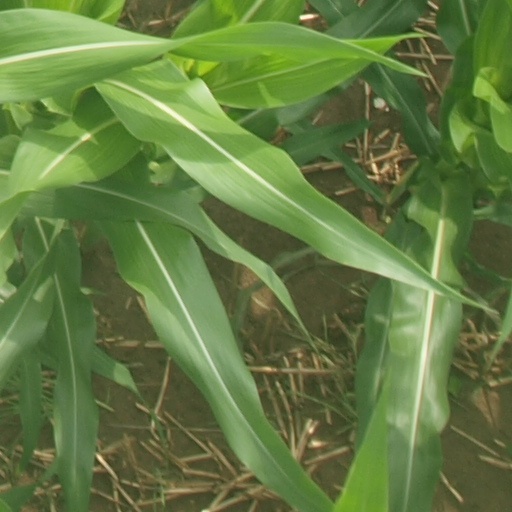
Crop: maize; corn